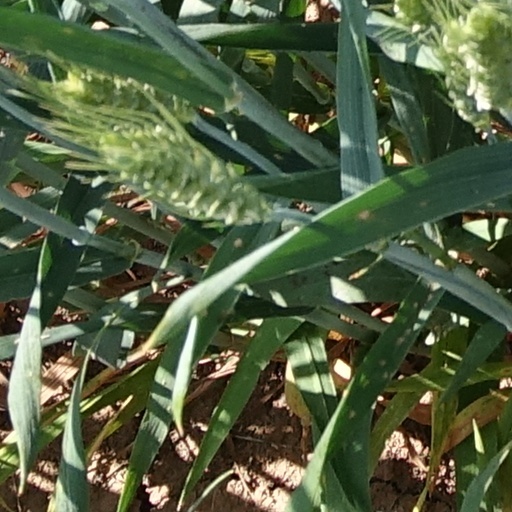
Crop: wheat